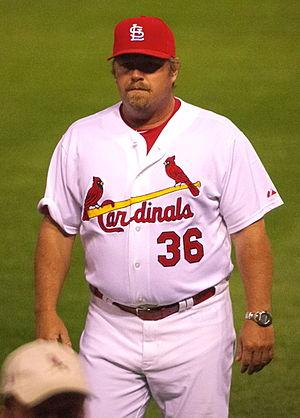
Derek Jansen Lilliquist est un lanceur gaucher de baseball ayant joué de 1989 à 1996 dans les Ligues majeures.